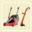
Label: lawn_mower